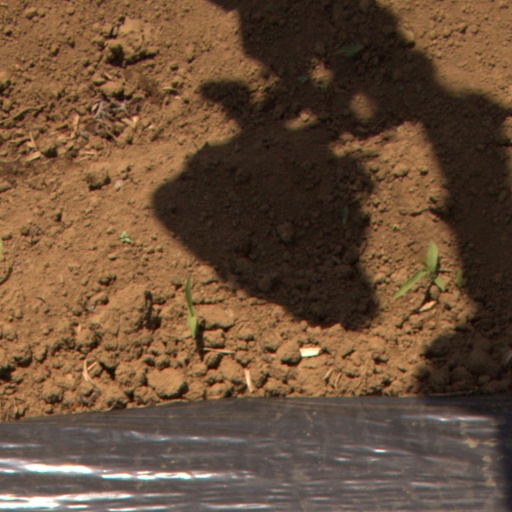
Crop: Jerusalem artichoke